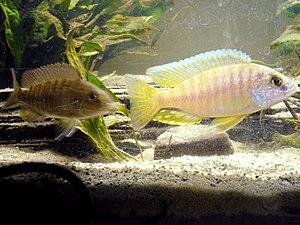
Aulonocara hueseri est une espèce de poisson d'eau douce de la famille des cichlidae endémique du lac Malawi en Afrique.